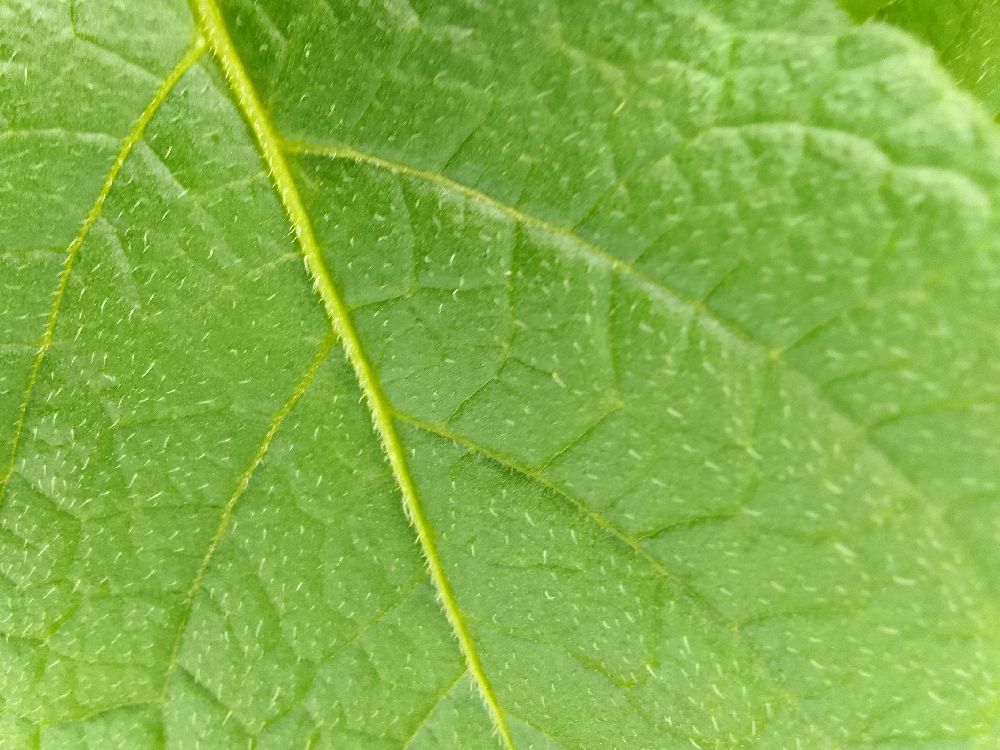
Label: Healthy